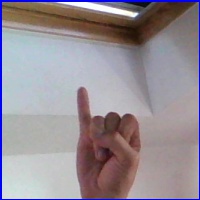
Letra: I